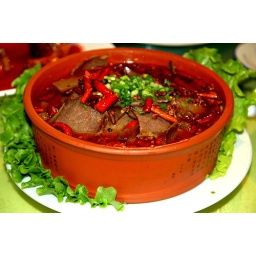
at a protein rich lunch with friends at the old governor's house, near the bird and flower market, Kunming, Yunnan